Maria Antonia Scalera Stellini

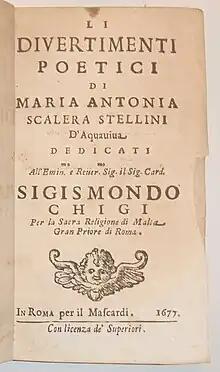
Title page of the first edition of "Li divertimenti poetici" by Maria Antonia Scalera Stellini, printed in Rome in 1677.

Maria Antonia Scalera Stellini (5 February 1634 – 21 September 1704) was a 17th-century Italian poet and playwright.